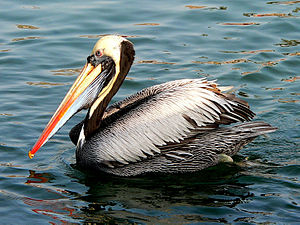
Perupelikan
Perupelikan er en fugleart, der lever ud for kysterne af det vestlige Sydamerika.